Craft beer

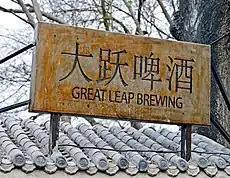
Great Leap Brewing operates a chain of brewpubs in China

China, the world's largest beer consumer as of July 2013, is home to a growing craft beer market, with brands such as Slow Boat Brewery, Jing-A Brewery, and Boxing Cat Brewery. By July 2013, the number of brewpubs in Shanghai, China had doubled since 2010. General beer consumption reached in early 2013 and an increasing interest in craft beers developed accordingly. The Great Leap Brewing Company is one example of numerous microbreweries that have been recently established, with a localization strategy leading to the use of traditional Chinese ingredients and spices in the Beijing brand's beer production process. China's largest brewpub is located in Suzhou and is managed by the Taiwanese brewing company Le Ble D'or (金色三麥), while craft beer consumers are both ex-pats and native Chinese.